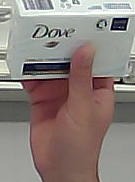
Product: dove_soap